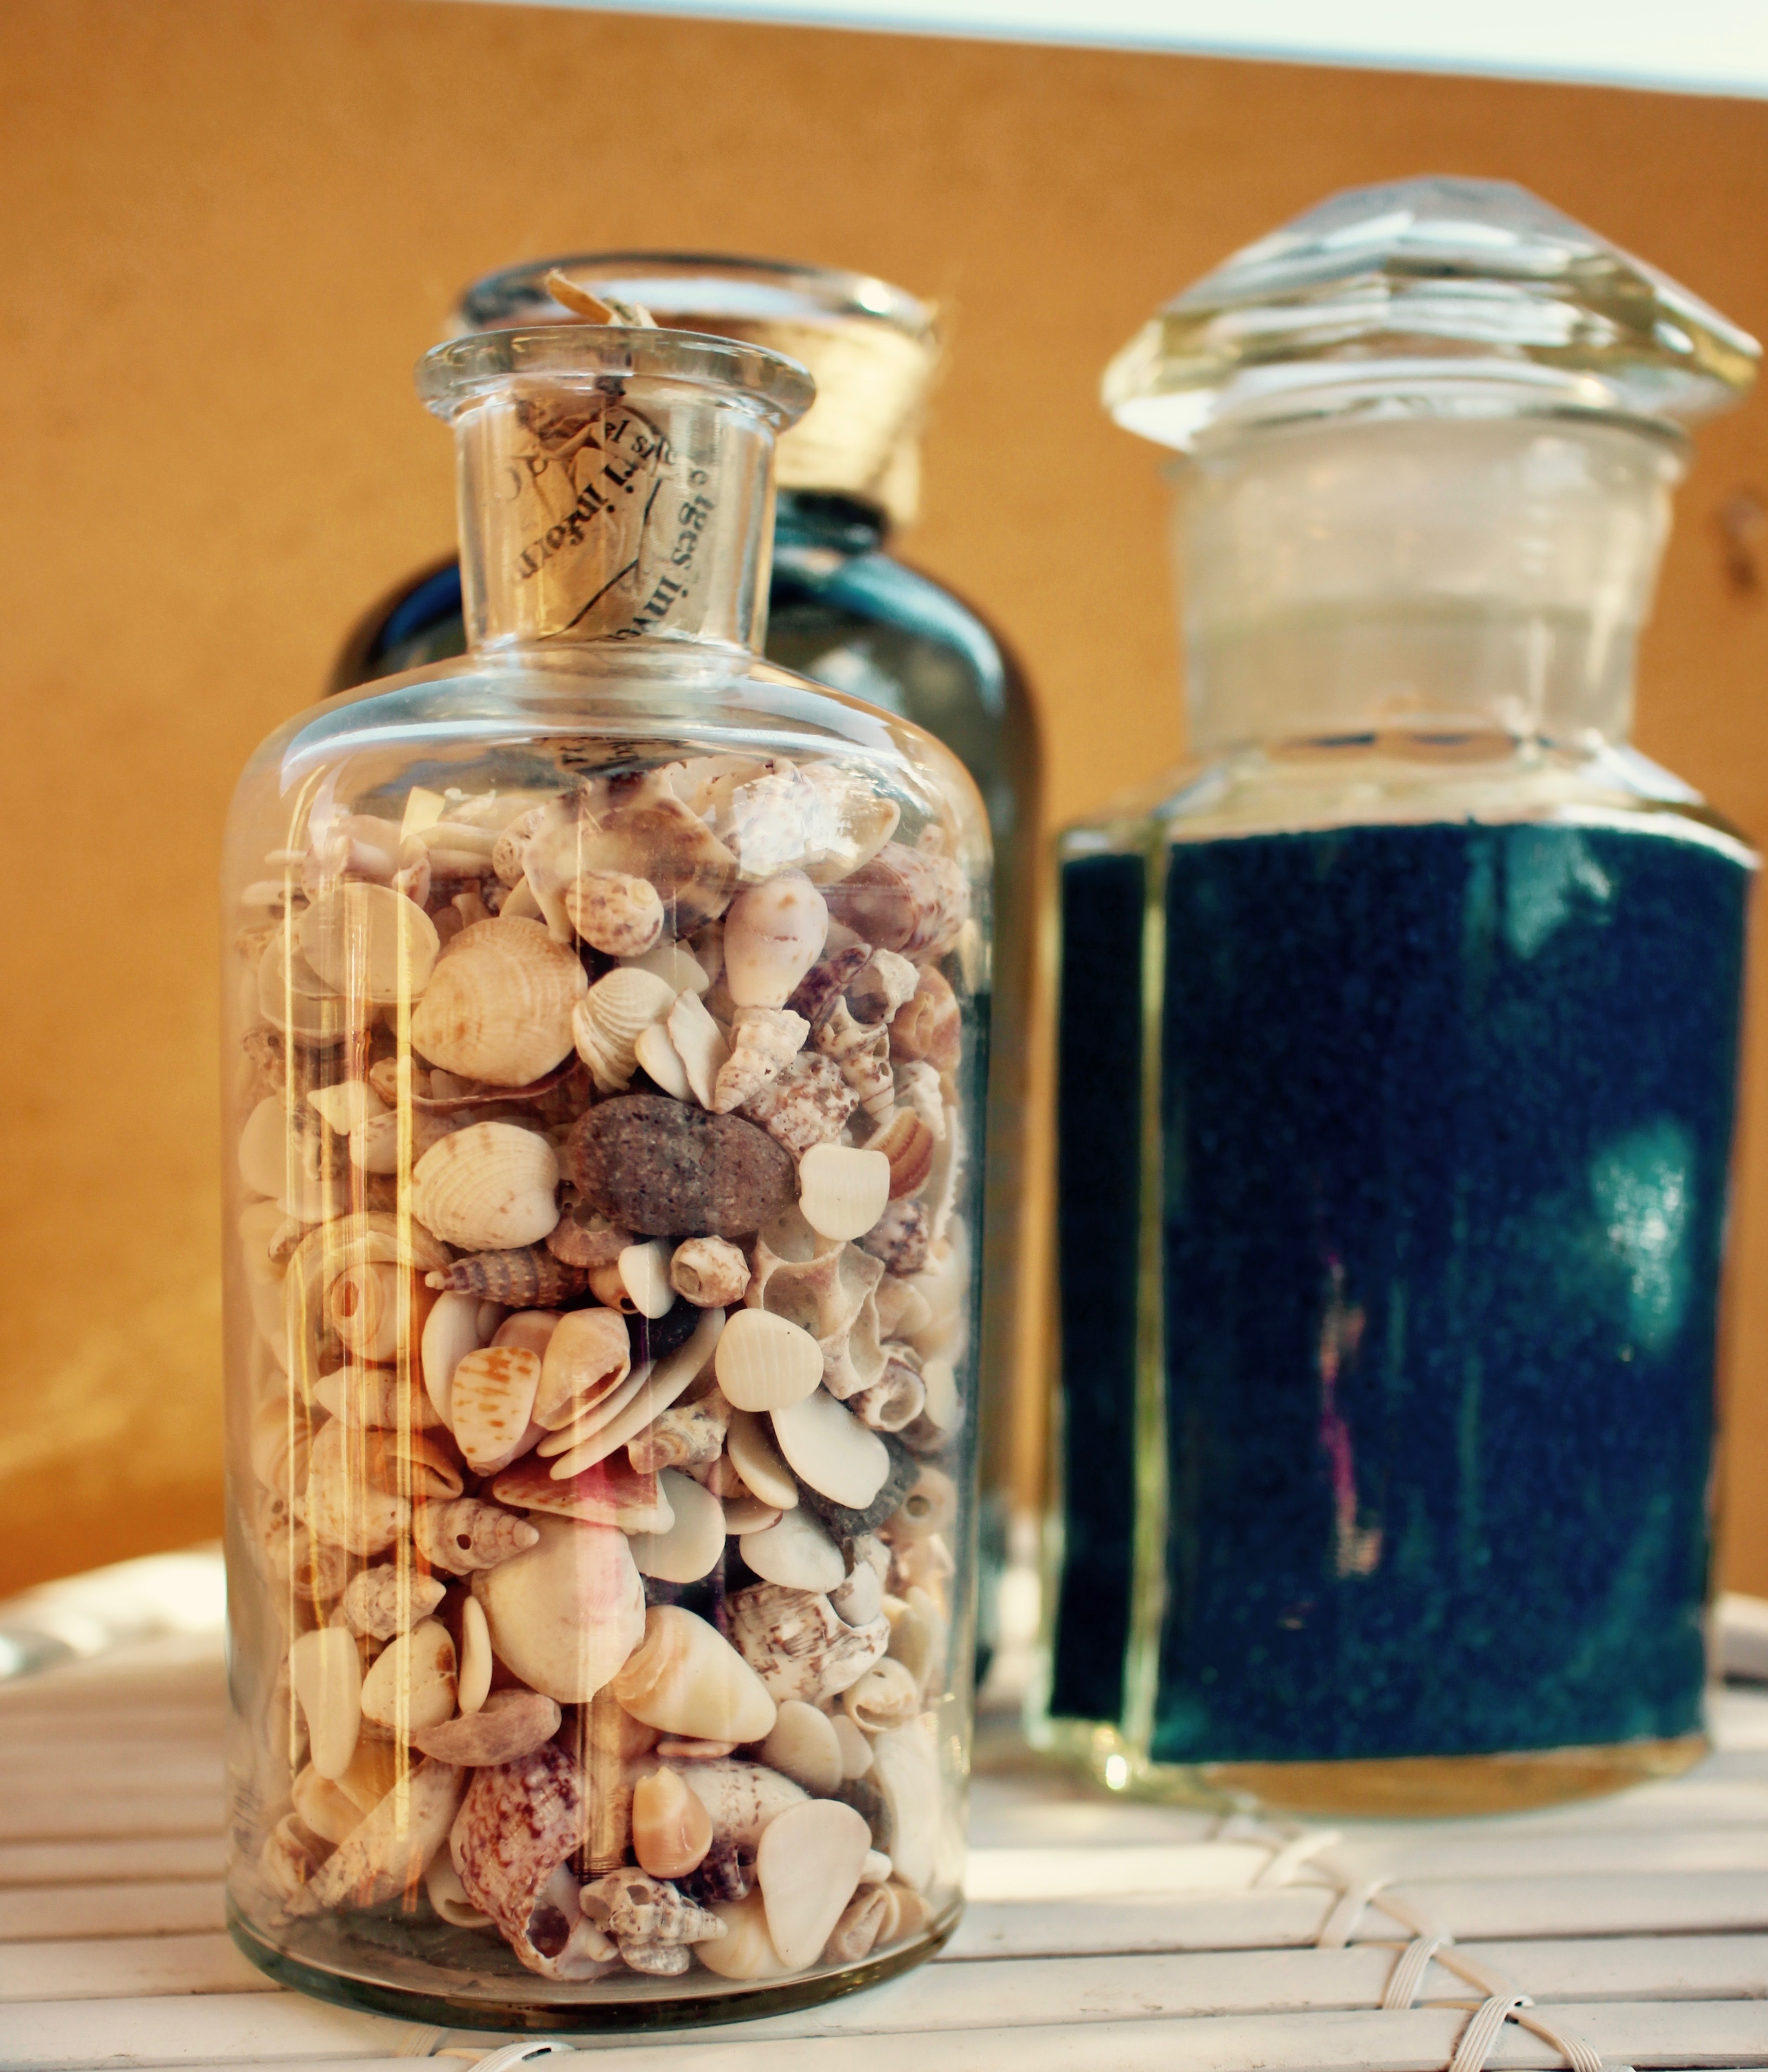
glass, meeting, meal, food, produce, color, ancient, italy, bottle, breakfast, shells, colors, cans, vases, flavor, colored glass, snack food